SS Edward Y. Townsend

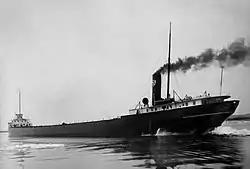
Daniel J. Morrell showing her Cambria Steamship Company smokestack

Even though "Edward Y. Townsend" was built by a different shipbuilding company than they were considered sister ships, because they were virtually identical. On November 29, 1966 "Edward Y. Townsend" suffered a crack in her hull while traveling on Northern Lake Huron (in the same storm that sank "Daniel J. Morrell"). She was deemed unseaworthy, and laid up in Sault Ste. Marie, Michigan for two years.